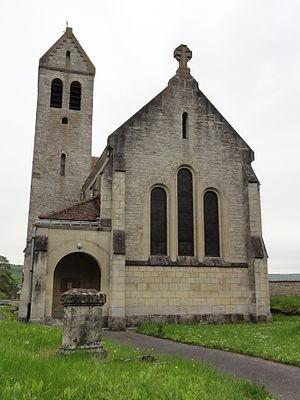
Chermizy-Ailles est une commune française située dans le département de l'Aisne, en région Hauts-de-France.
Chermizy est une localité de Chermizy-Ailles, dont elle est le chef-lieu, et une ancienne commune française, située dans le département de l'Aisne en région Hauts-de-France.